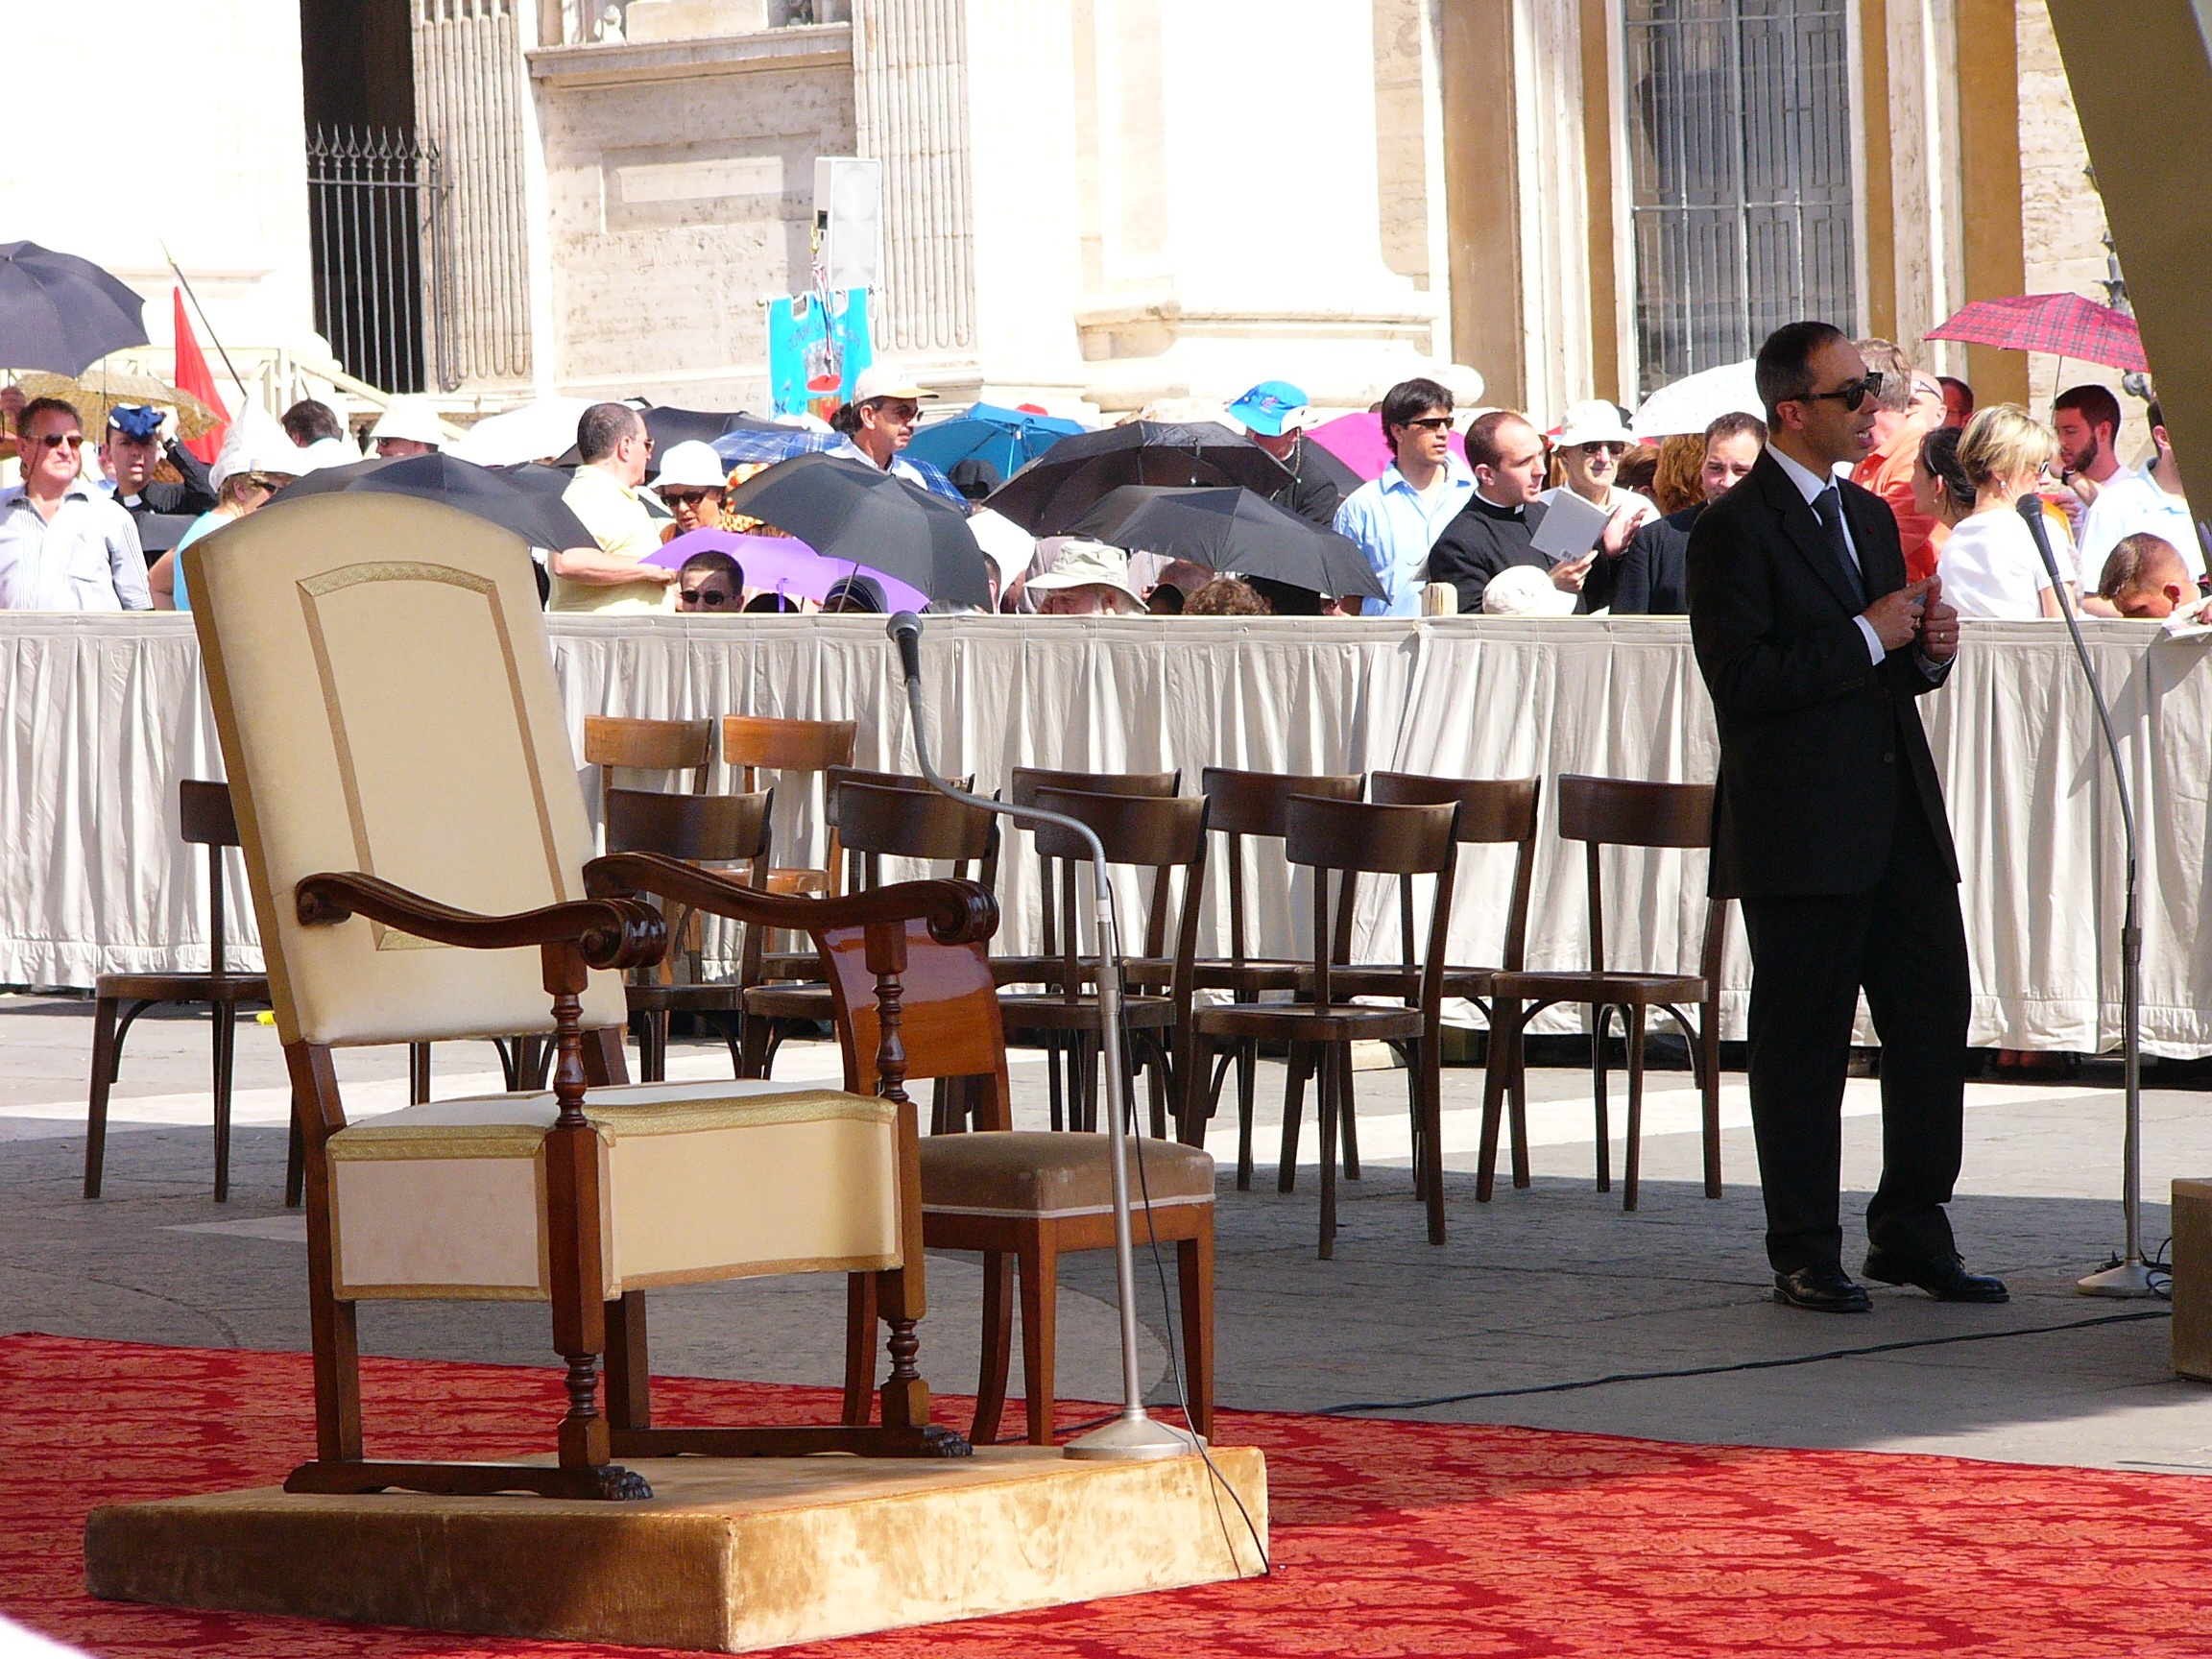
profession, furniture, rome, mesa, event, the vatican, religious service, saint peter's square, in anticipation of the pope